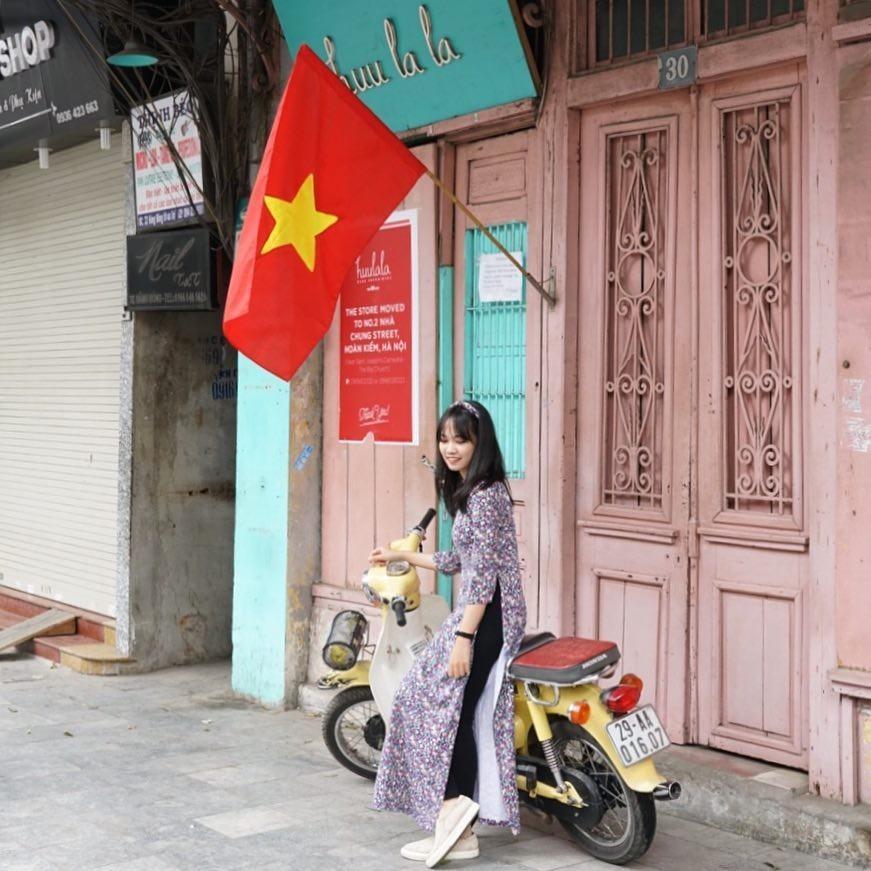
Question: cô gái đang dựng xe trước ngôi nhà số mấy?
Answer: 30